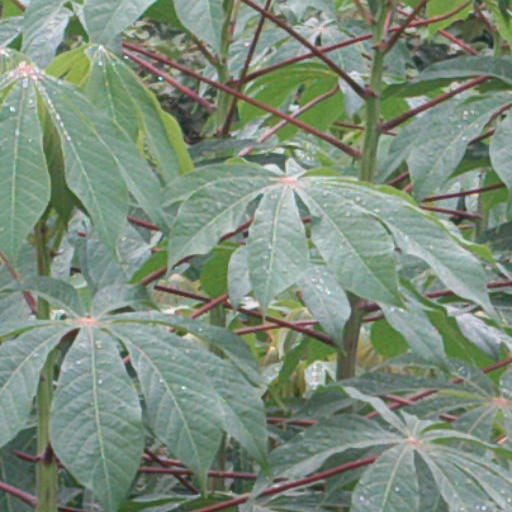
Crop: cassava